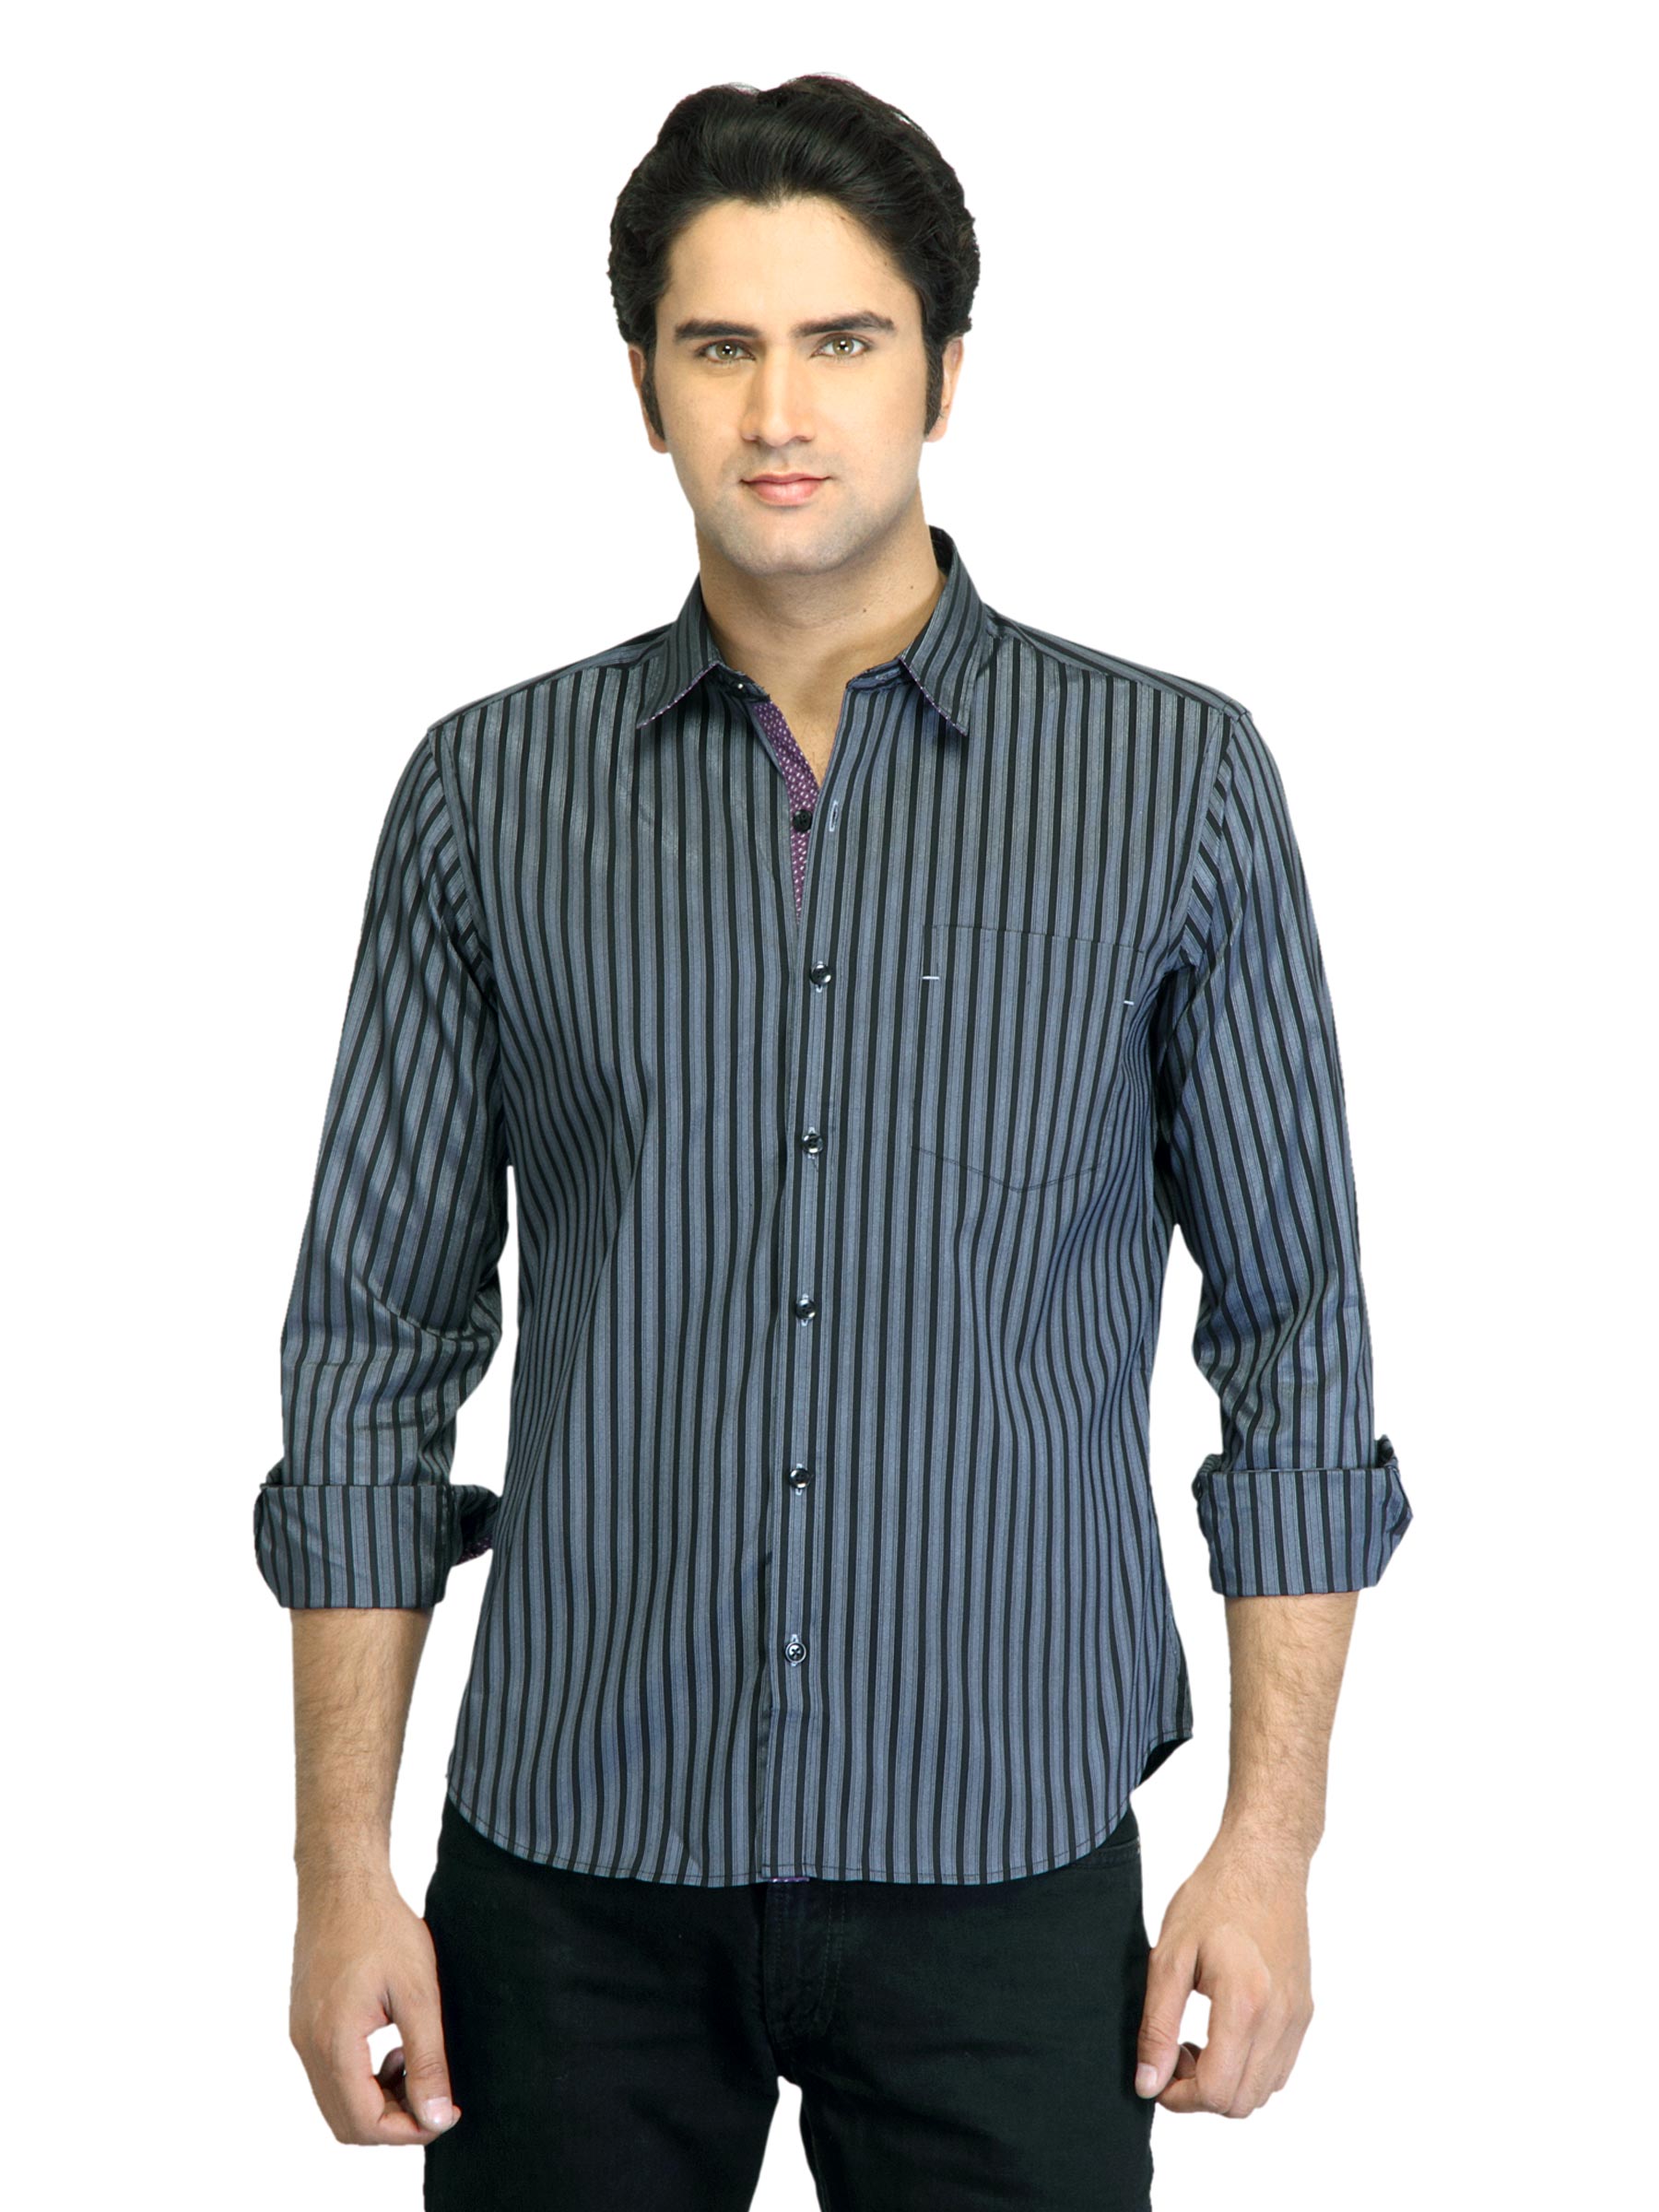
Scullers Men Striped Black Shirt
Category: Apparel / Topwear / Shirts
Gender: Men
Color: Black
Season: Summer 2012
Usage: Casual